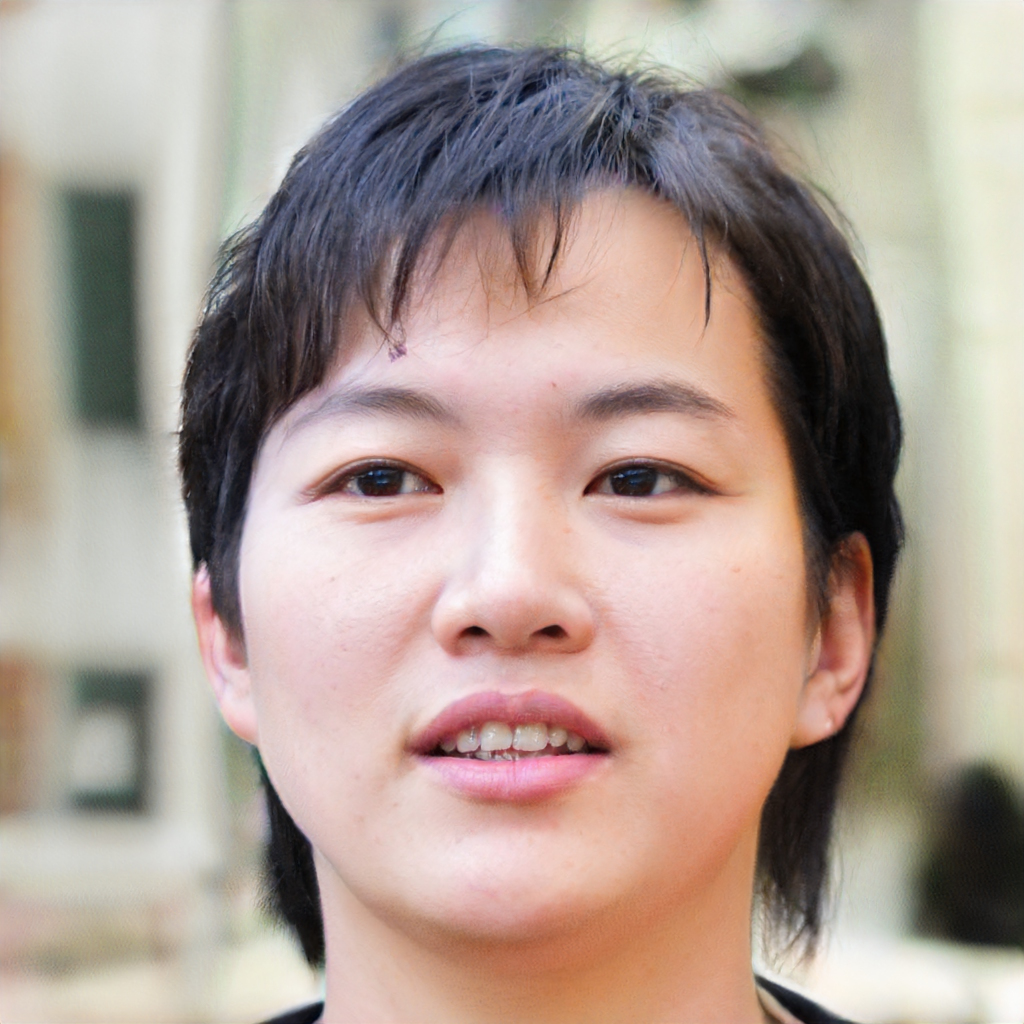
Portrait style: Real Portrait